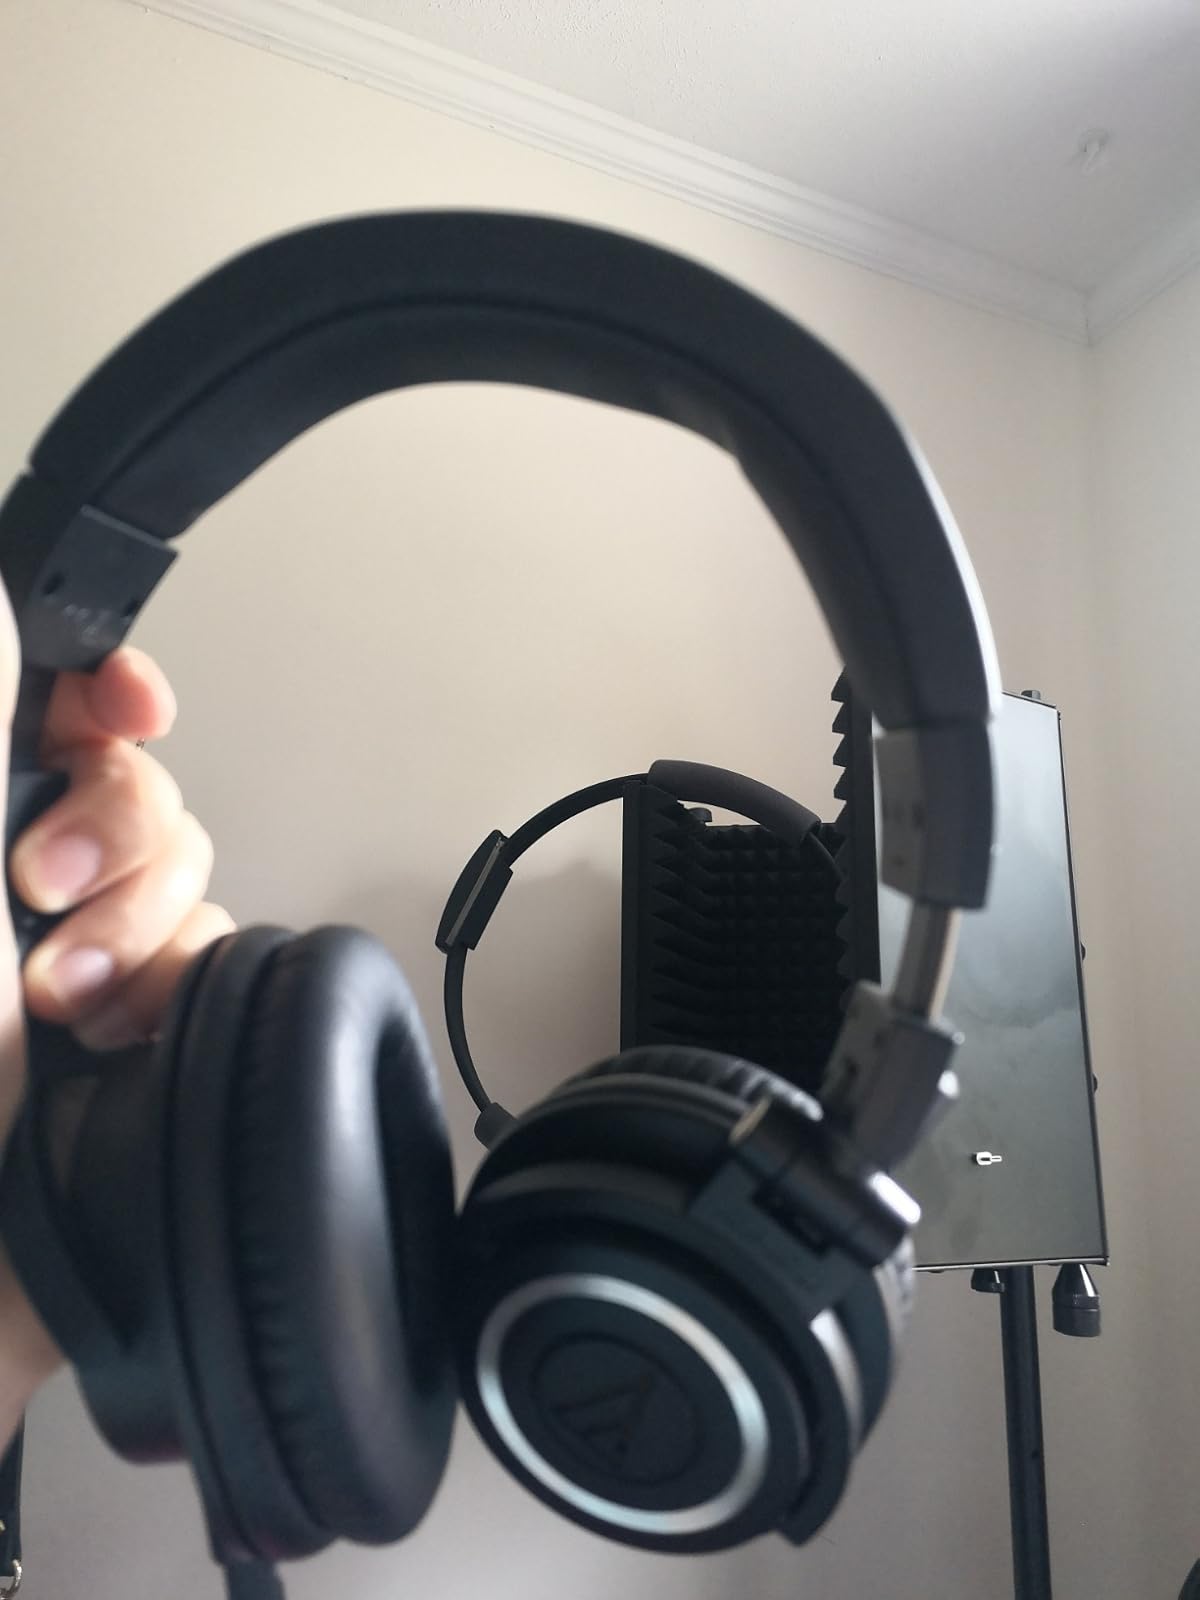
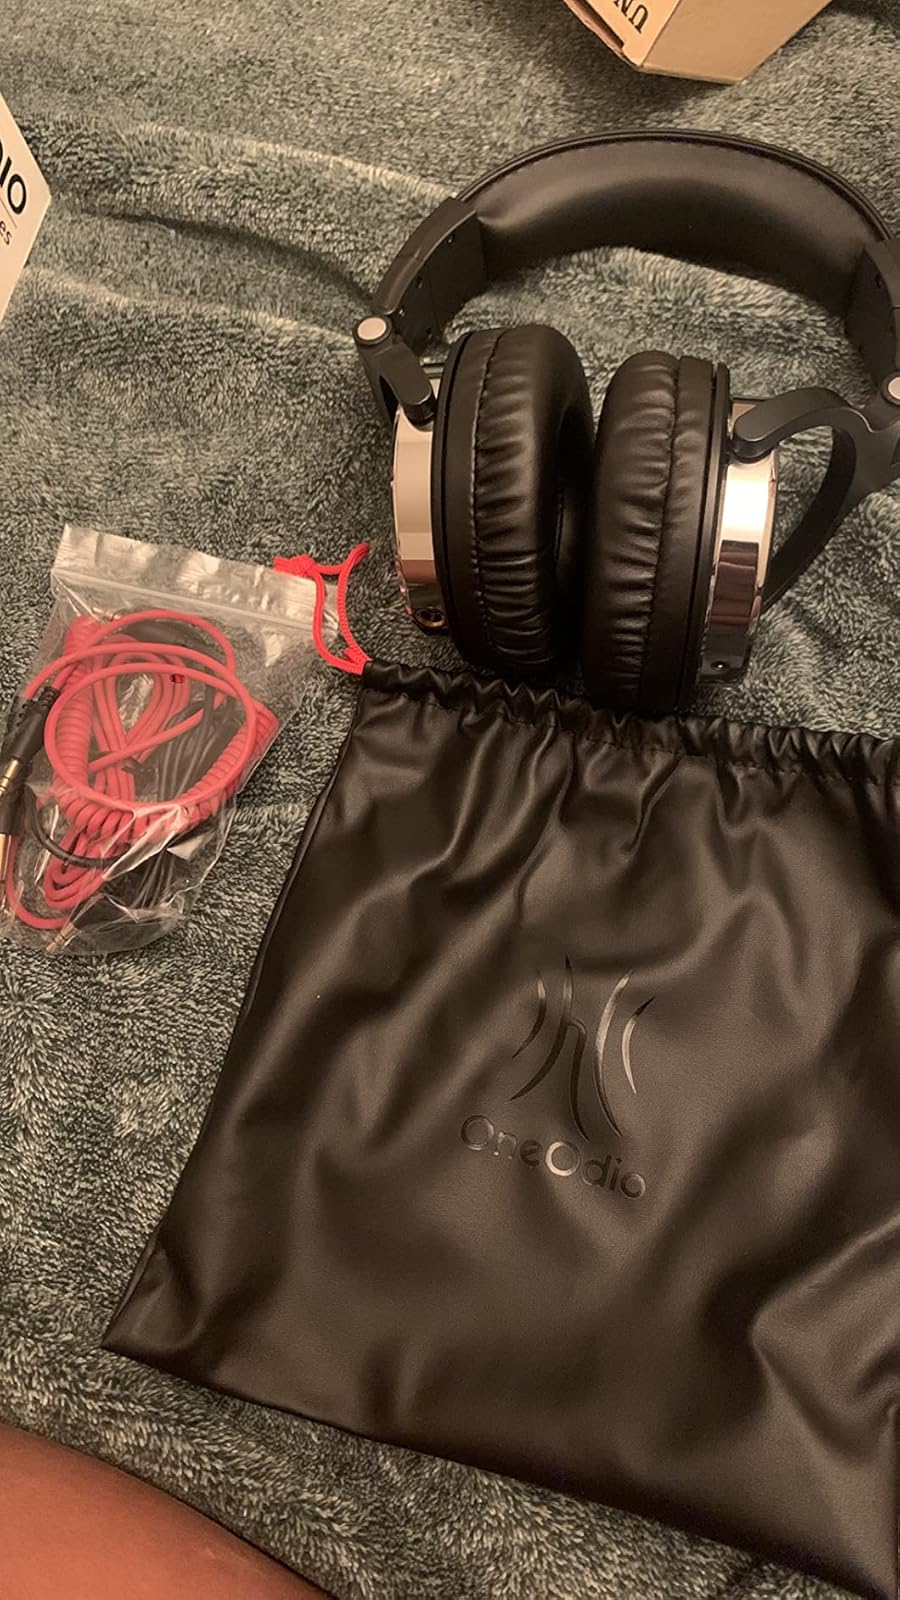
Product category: headphones
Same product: no